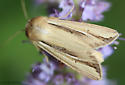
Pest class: wheathead_armyworm_Dargida_diffusa